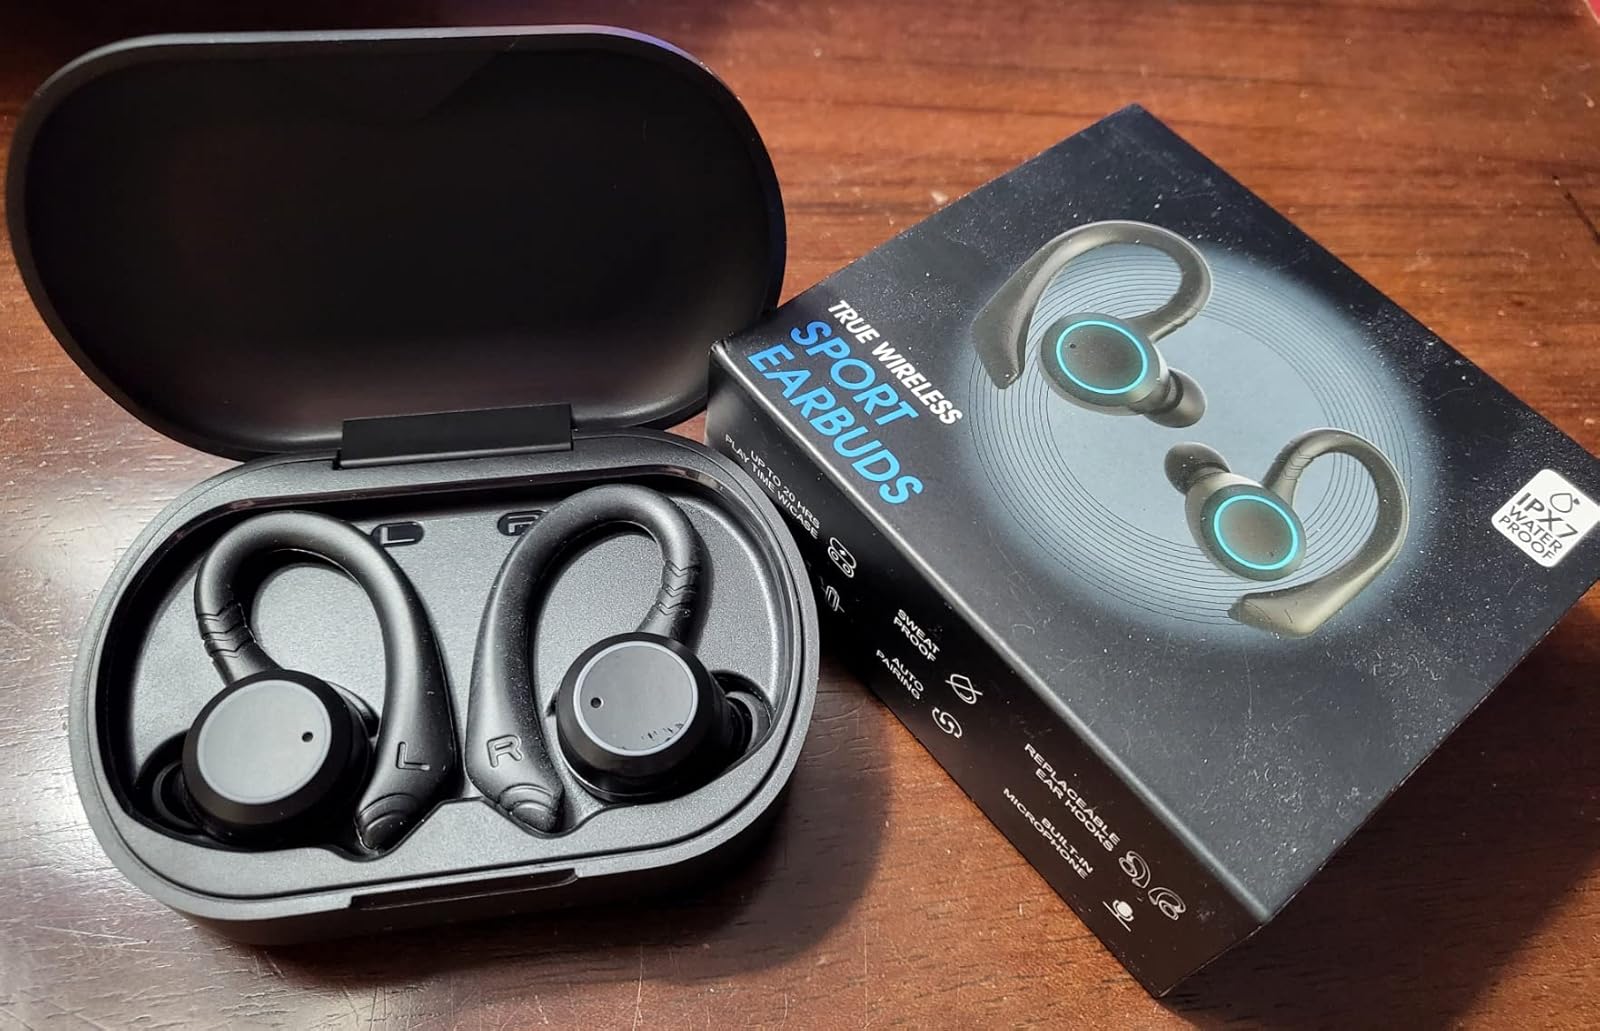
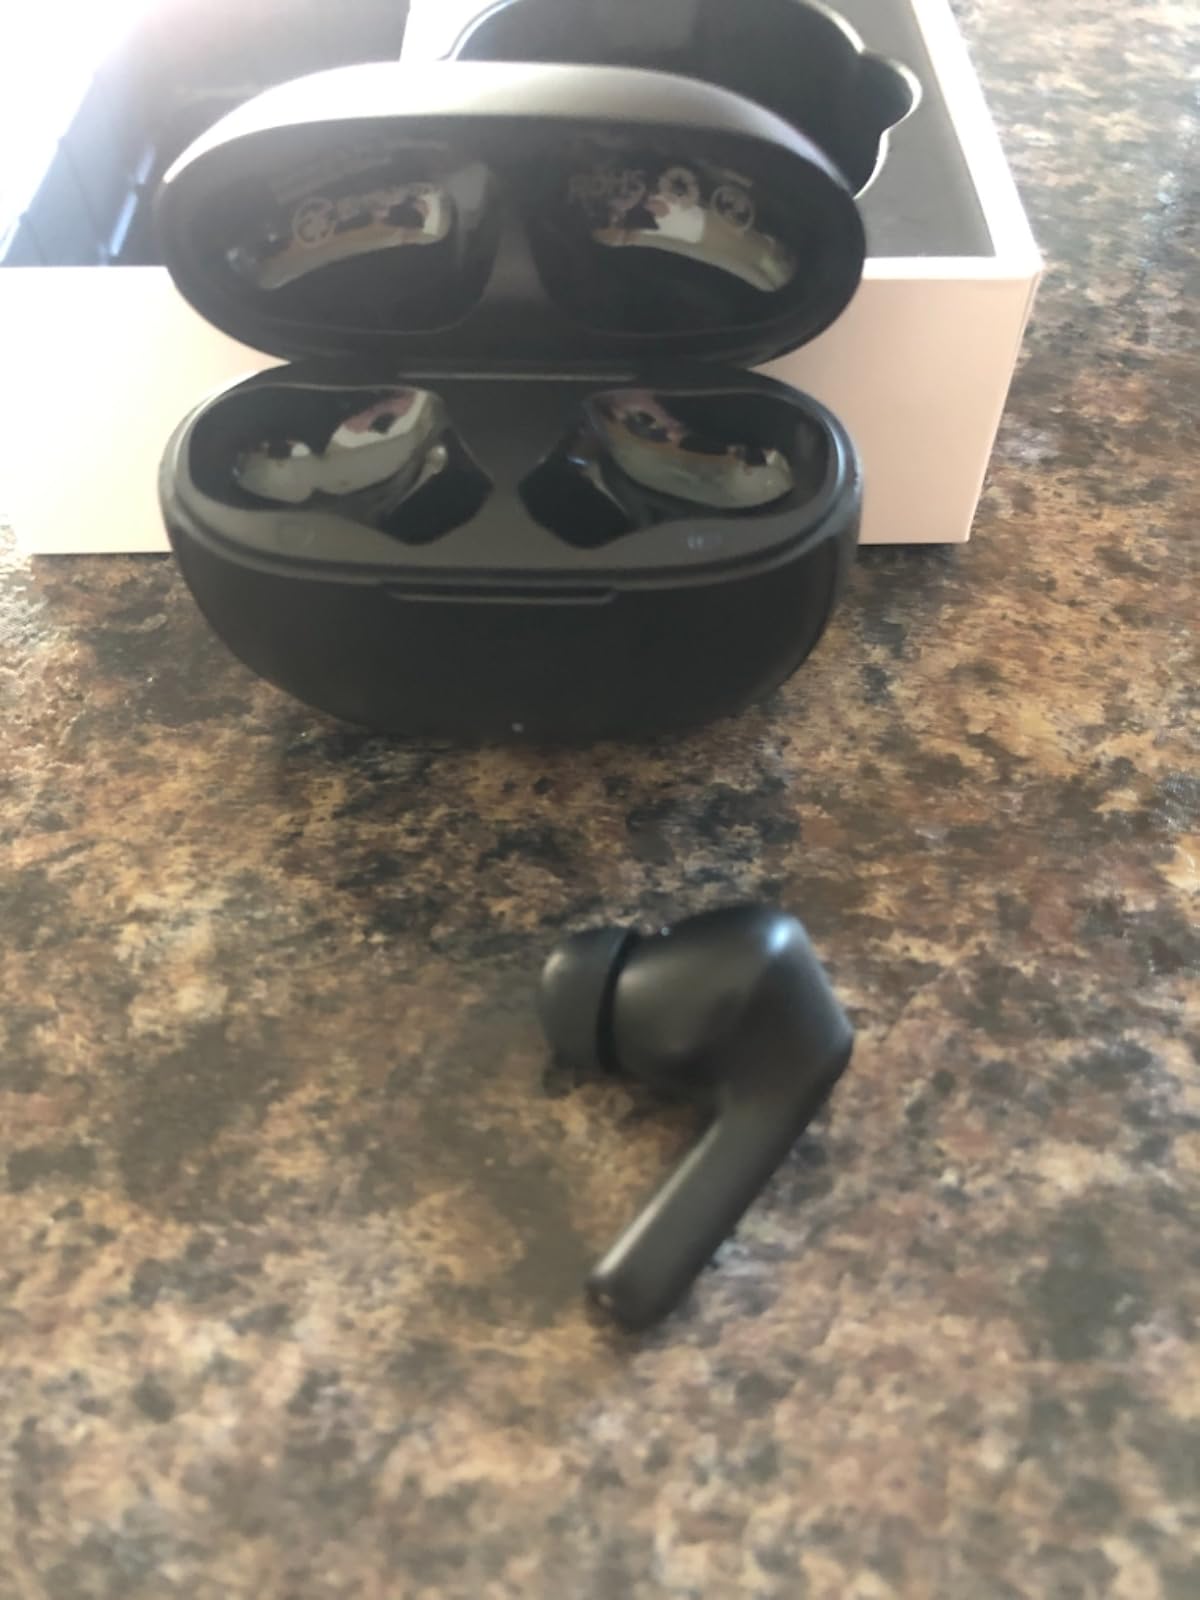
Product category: earbuds
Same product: no